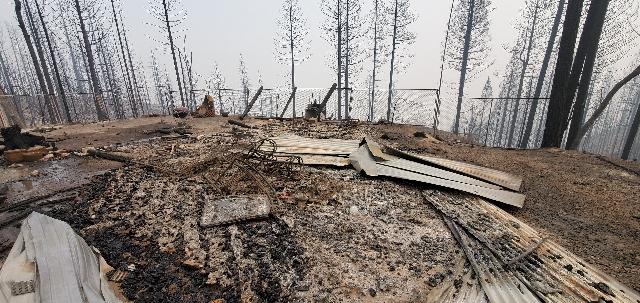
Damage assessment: destroyed